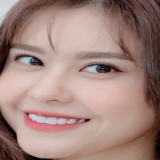
ca sĩ Trương Quỳnh Anh